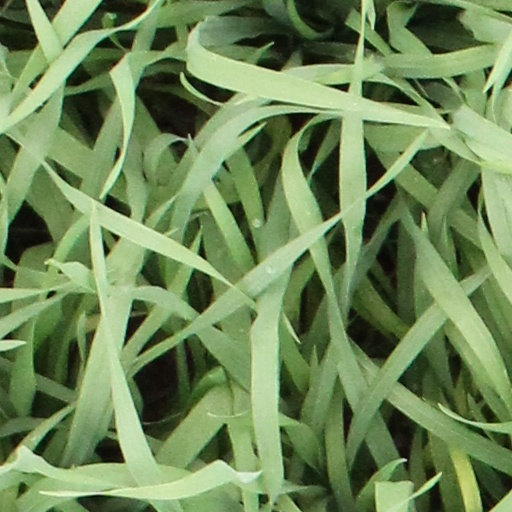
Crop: wheat